Describe the emotion expressed in this image:  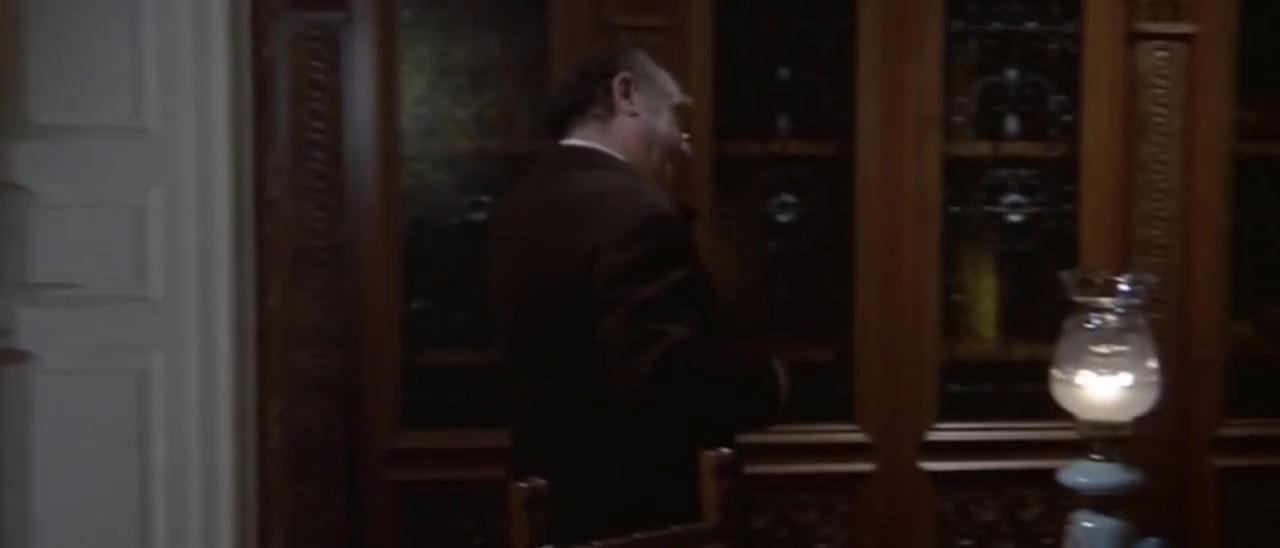
This person displays Fear, valence and arousal with low intensity.